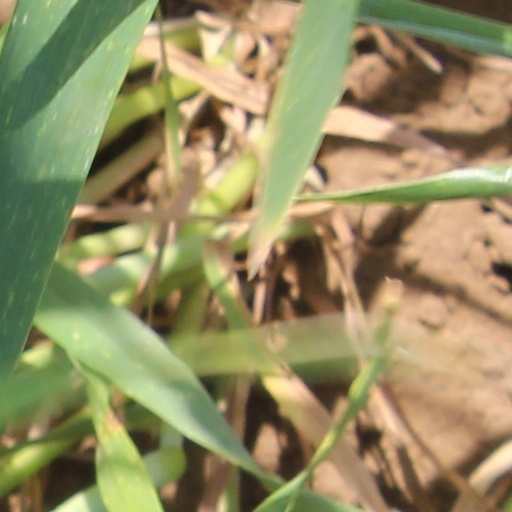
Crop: wheat